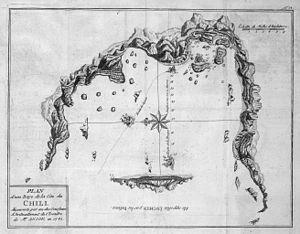
Le voyage du Commodore Anson est une circumnavigation autour du monde durant le XVIIIᵉ siècle. En 1740, pendant la guerre de l'oreille de Jenkins qui opposa la Grande-Bretagne et l’Espagne de 1739 à 1748, le Commodore George Anson reçut du roi Georges II le commandement d’une escadre, avec la mission d’aller harceler les colonies espagnoles de l’océan Pacifique, et si possible de capturer le galion de Manille. Anson passa dans le Pacifique par le cap Horn, remonta le long des côtes de l’Amérique du Sud, puis traversa le Pacifique jusqu’à Macao. Il captura le galion de Manille près des côtes des Philippines, et revint en Grande-Bretagne par le cap de Bonne-Espérance.